Emily Ratajkowski

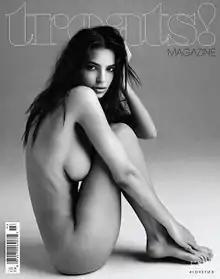
Black and white side-view photo of Caucasian brunette sitting completely nude with her knees tucked to her chest

With encouragement from an acting coach, Ratajkowski met and signed with a talent agent who contacted Ford Models. That same day, she signed with Ford at age 14 and went on to do teen print catalog modeling for Kohl's and Nordstrom. At 15, Ratajkowski began auditioning for Disney and "iCarly" roles, but she was often typecast as a bully or cheerleader and bigger roles did not materialize. She attended San Dieguito Academy, a high school in Encinitas, while modeling and acting in Los Angeles. After two nondescript movie roles, she appeared as Gibby's girlfriend, Tasha, in two episodes of the third season of Nickelodeon's "iCarly" (2009–2010). Her manager discouraged her from pursuing many acting engagements until she could be more selective.